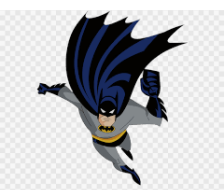
Portrait style: Cartoon Portrait